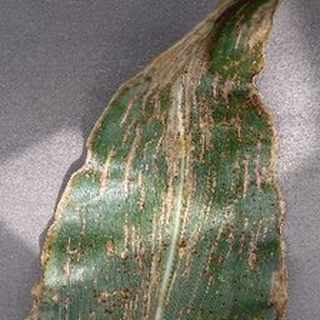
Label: corn_gray_leaf_spot